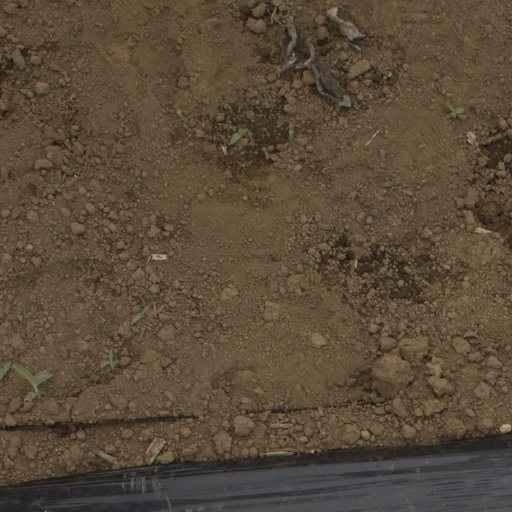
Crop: Jerusalem artichoke